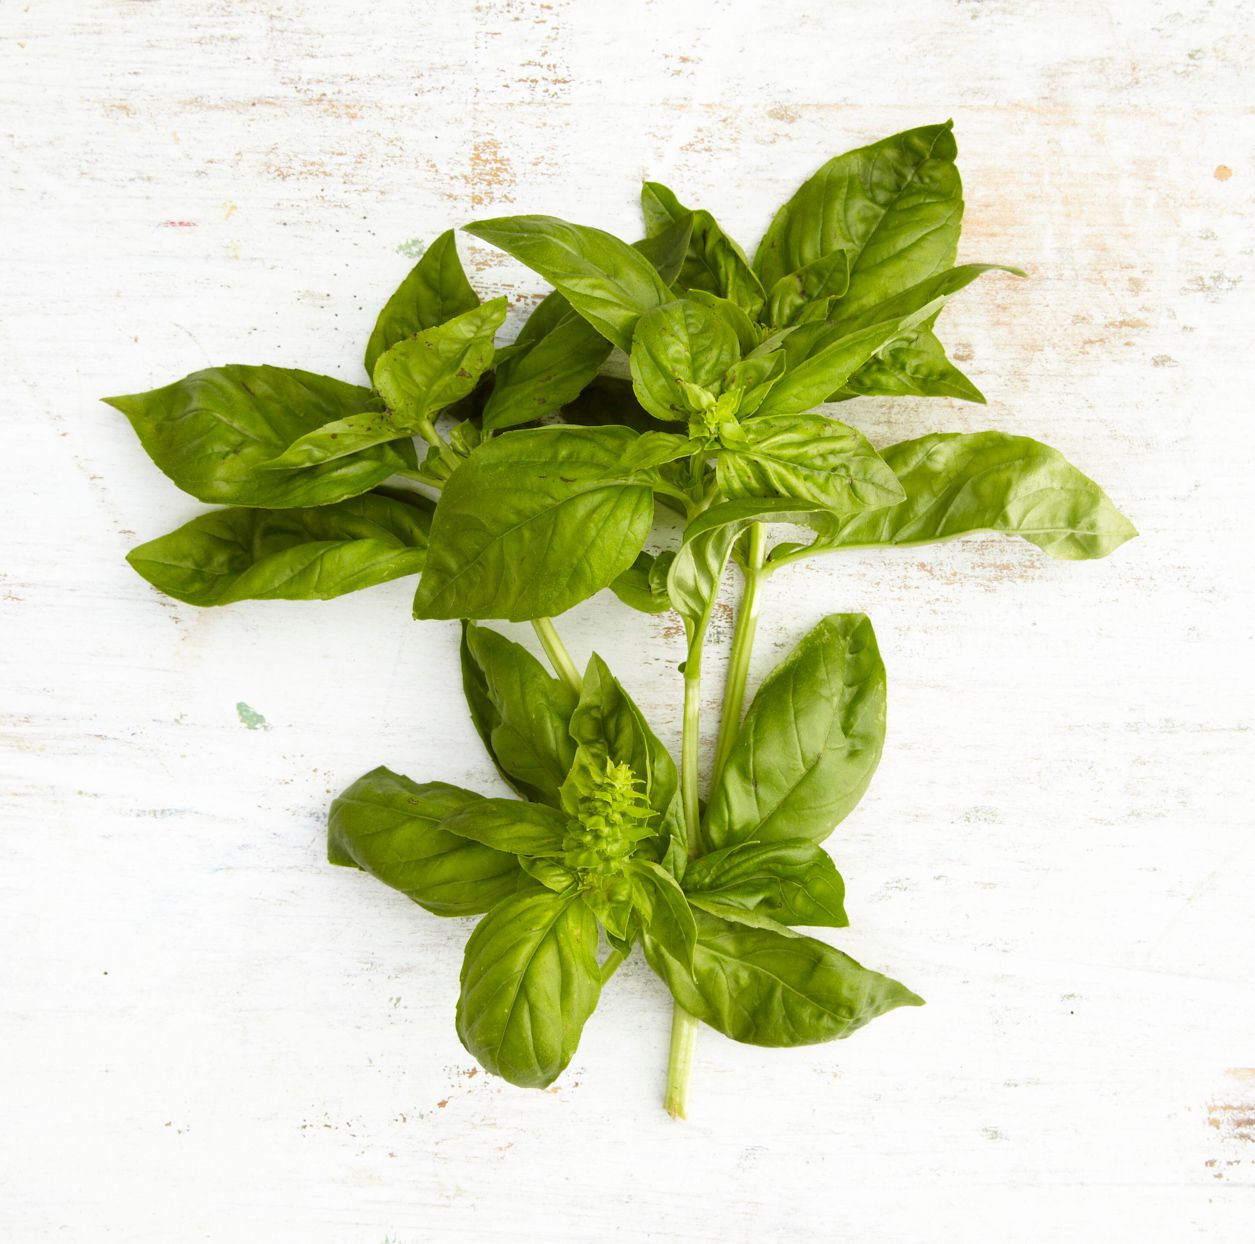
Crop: unknown
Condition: basil